Uwe Kockisch

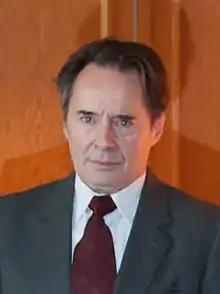
Kockisch at the Stasimuseum in Berlin

Uwe Kockisch (born 31 January 1944, in Cottbus, Germany) is a German stage, screen and television actor.